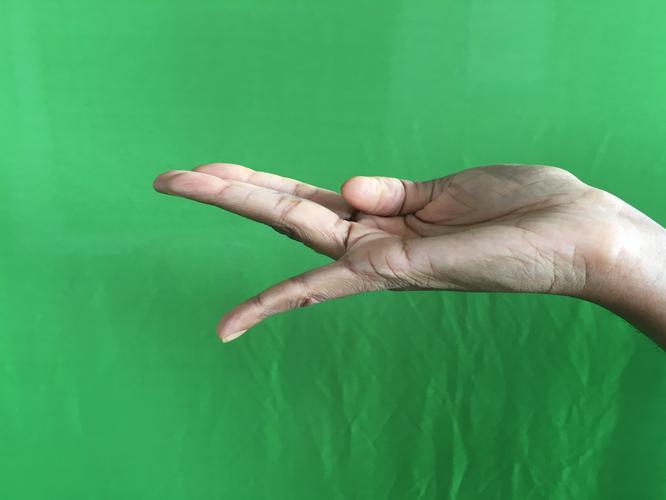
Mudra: Chaturam
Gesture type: single_hand